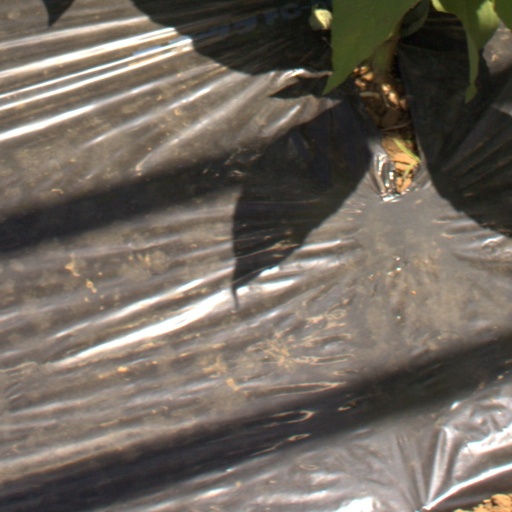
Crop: Jerusalem artichoke